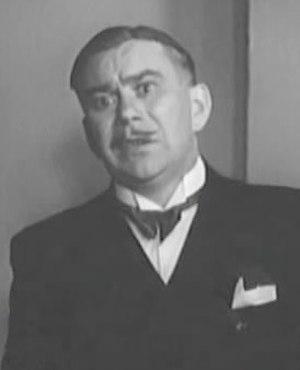
Mikhaïl Mikhaïlovitch Yanchine, né le 2 novembre 1902 à Ioukhnov et mort le 17 juillet 1976 à Moscou, est un acteur de théâtre et cinéma, et metteur en scène soviétique.